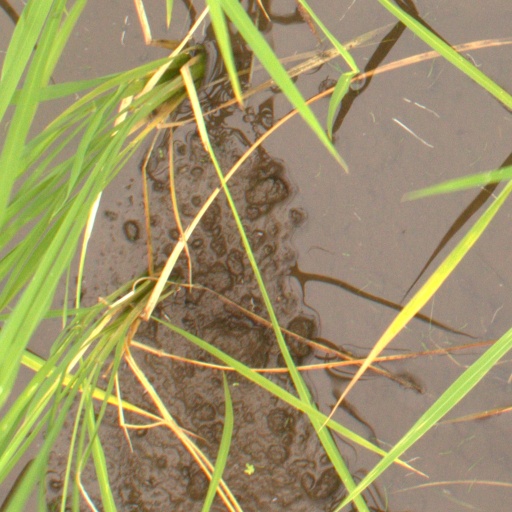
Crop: rice